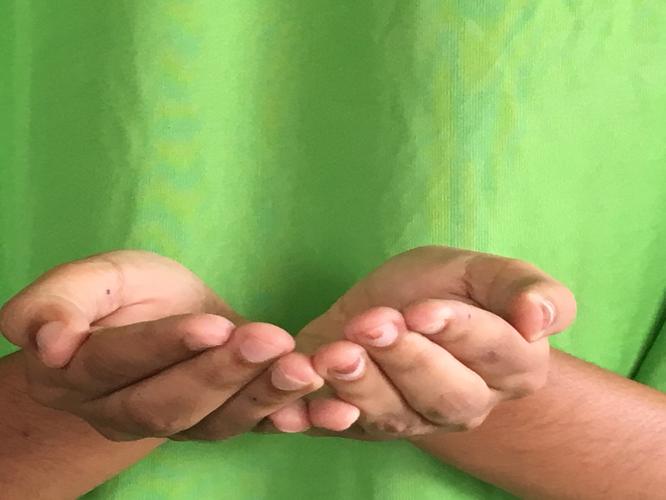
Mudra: Pushpaputa
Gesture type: double_hand